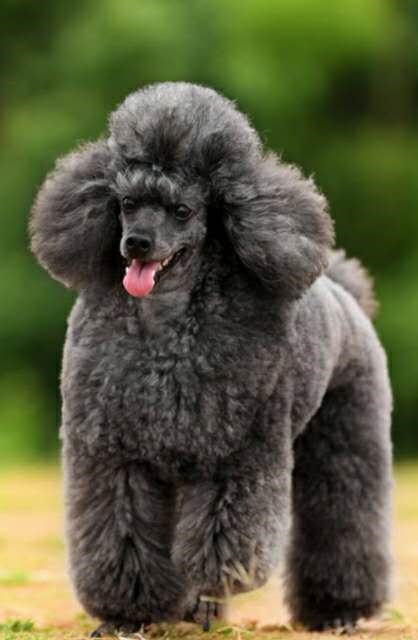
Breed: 2925-n000114-toy_poodle